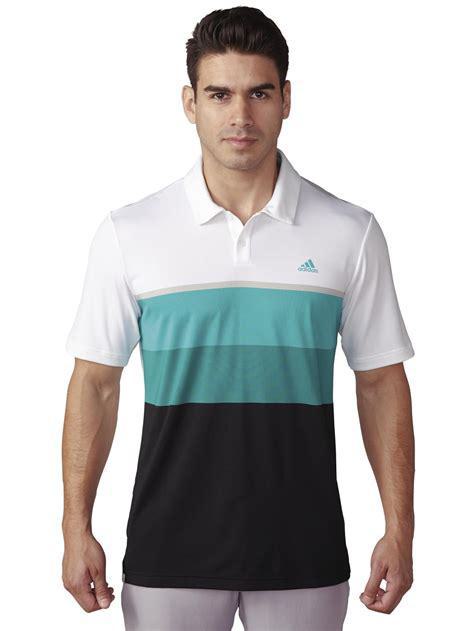
Brand: adidas
Model: Climacool